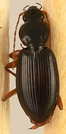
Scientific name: Synuchus impunctatus
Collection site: Bartlett Experimental Forest NEON (BART), plot BART_002